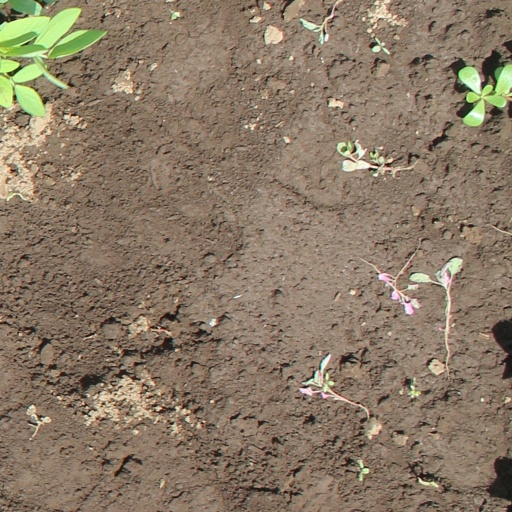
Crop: soybean